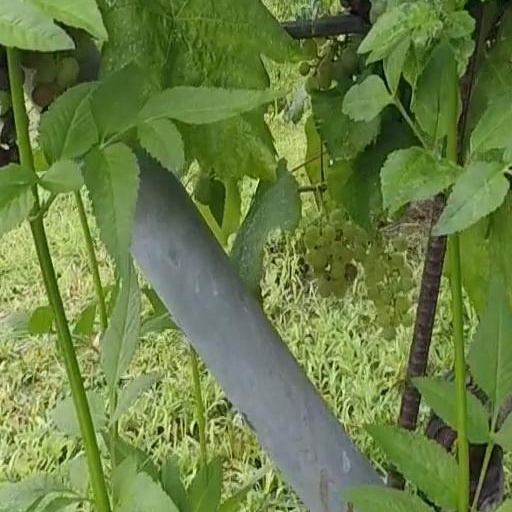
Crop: grape